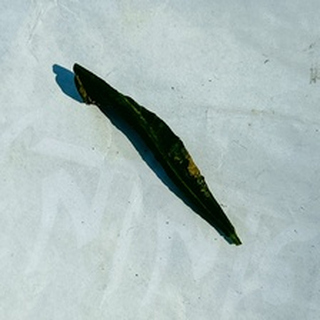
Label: lemon_curl_virus